Bay Bridge Troll

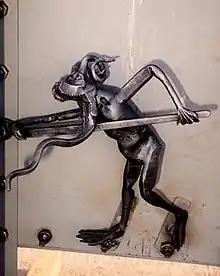
Bay Bridge Troll. Cal-Trans Media Photo

The Bay Bridge Troll is an 18-inch steel figure that was welded to the eastern span of the original San Francisco Bay Bridge. It was replaced by a newer version in 2013 once the construction of the new Bay Bridge was complete. The creator of the original troll, Bill Roan, is a blacksmith turned artist who lived near the Bay Bridge.